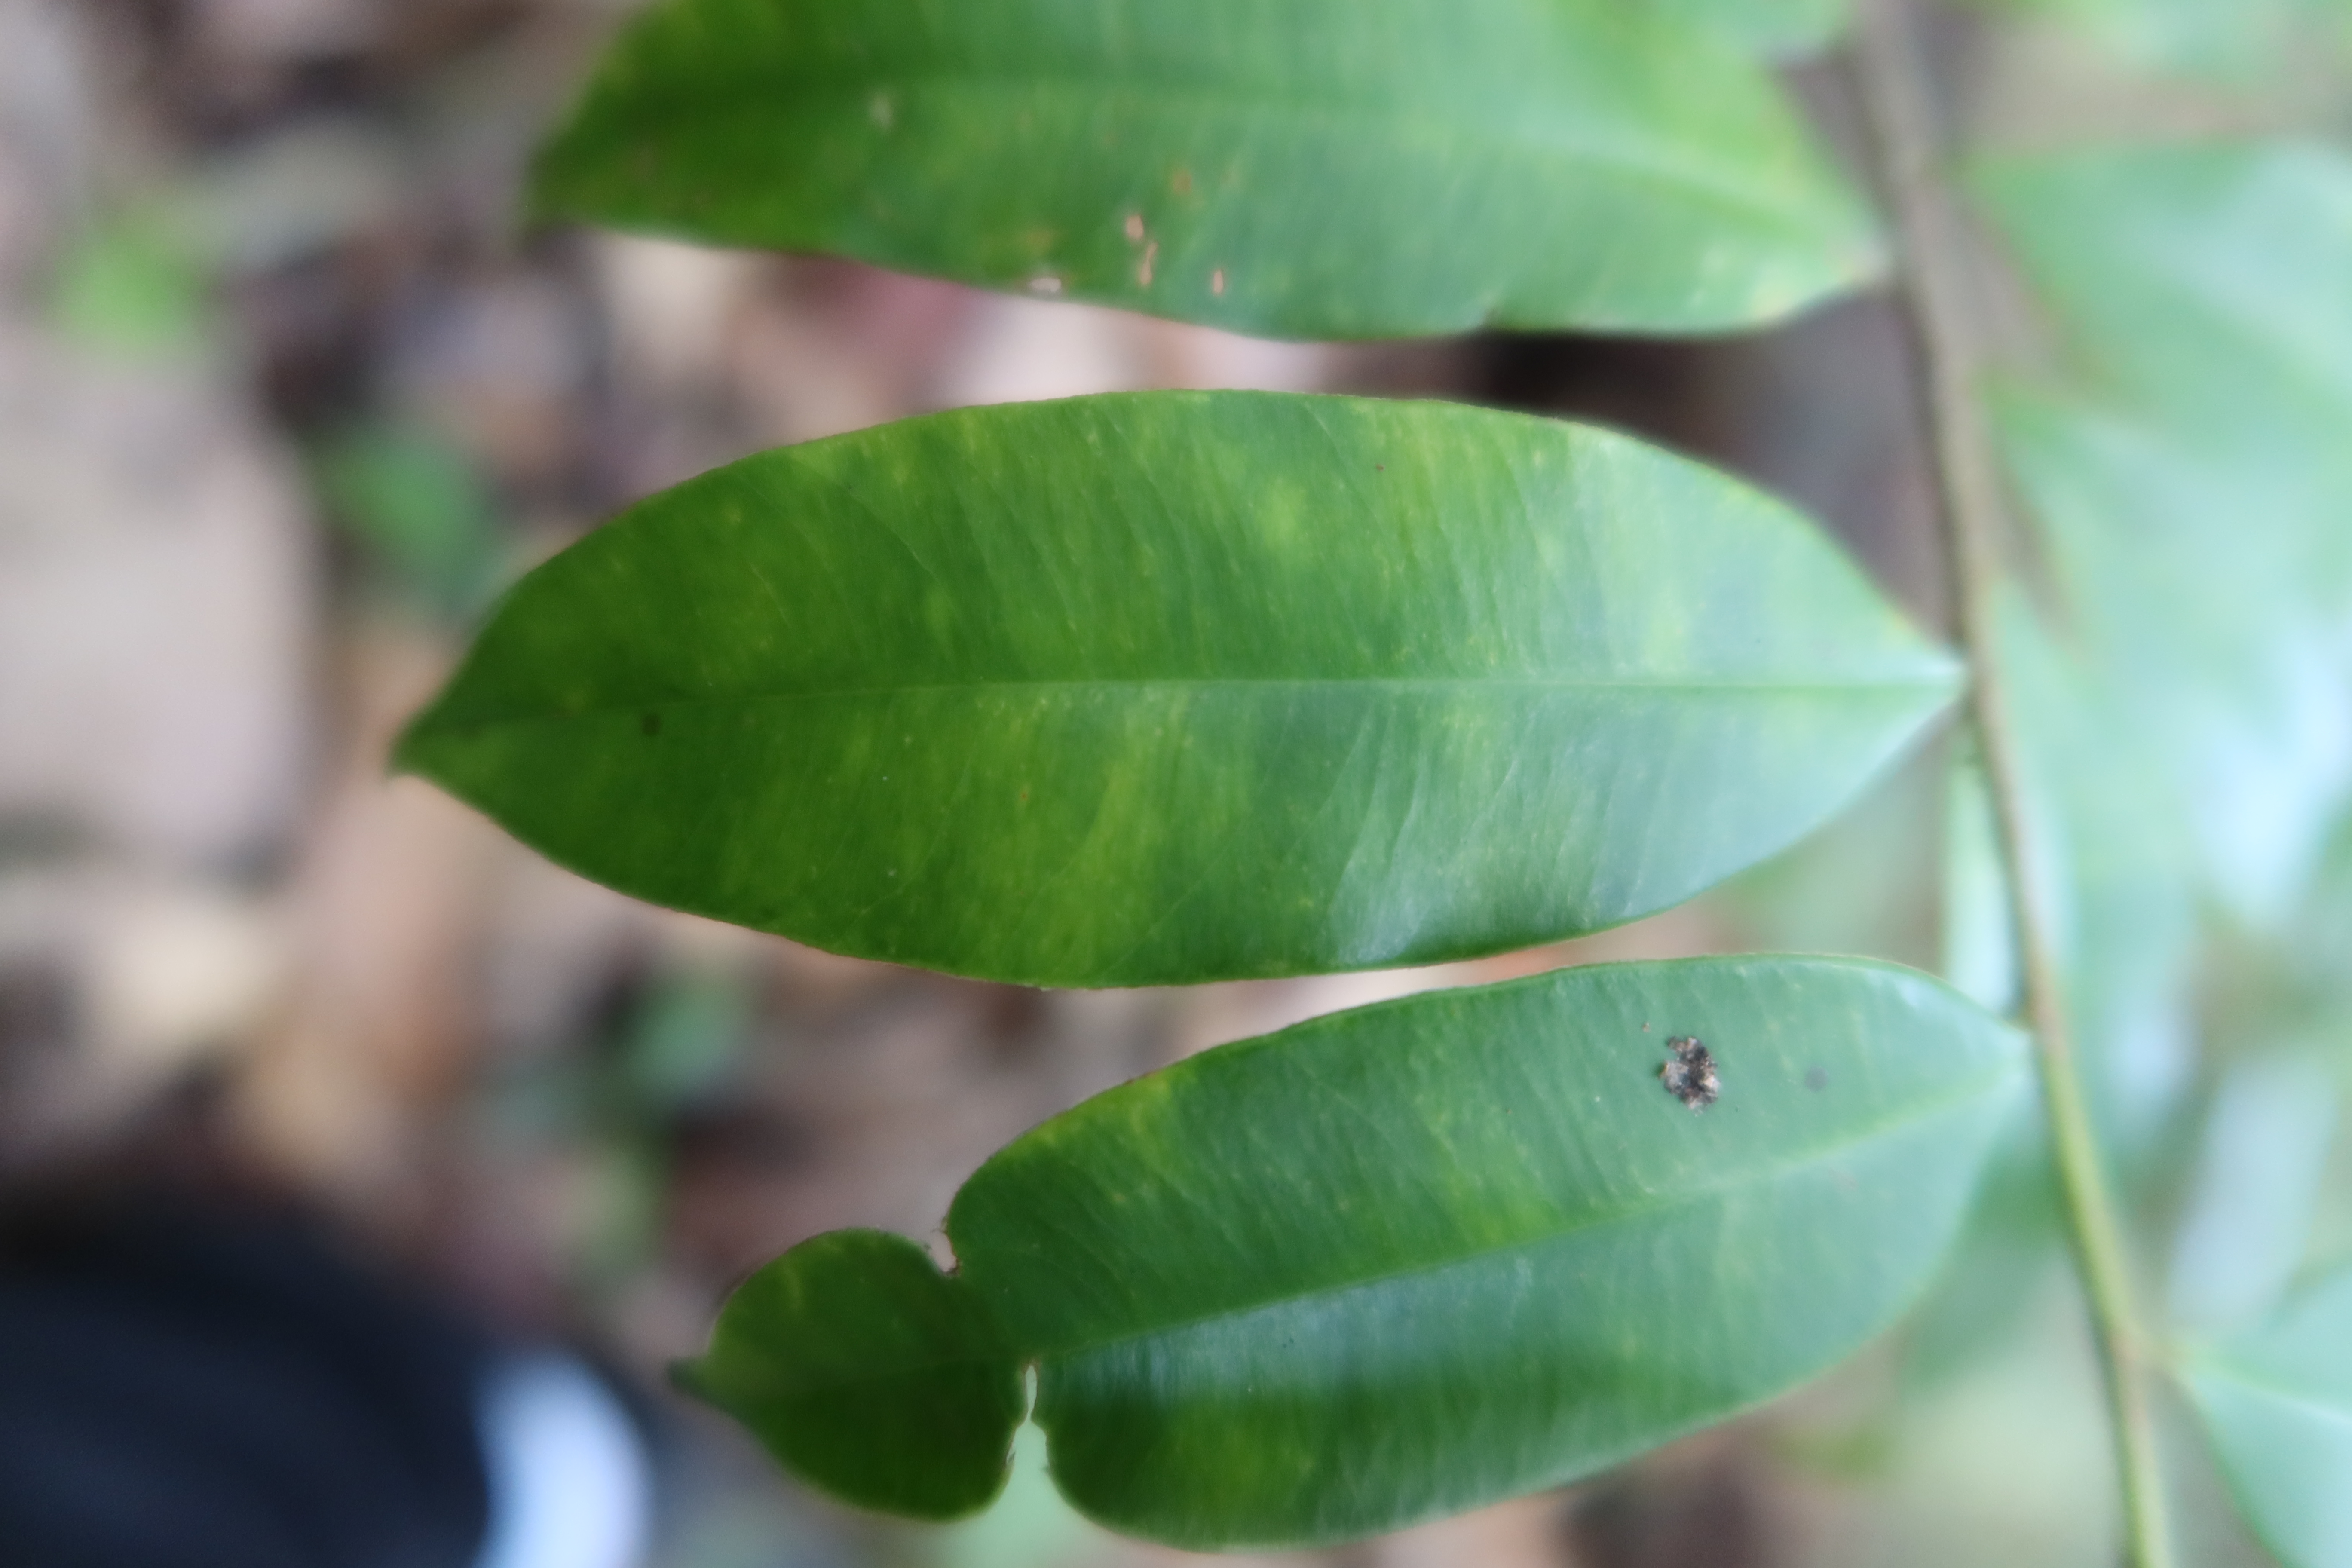
Label: Downy mildew